Marie Antoinette Marcotte

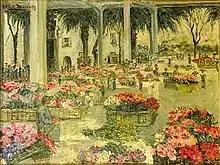
"The flower market"

She began exhibiting at the Salon of the Société des Artistes Français in 1901. In Paris she began exhibiting at the Salon of the Société des Artistes Français in 1901, and under J. Lefèbvre in Paris.